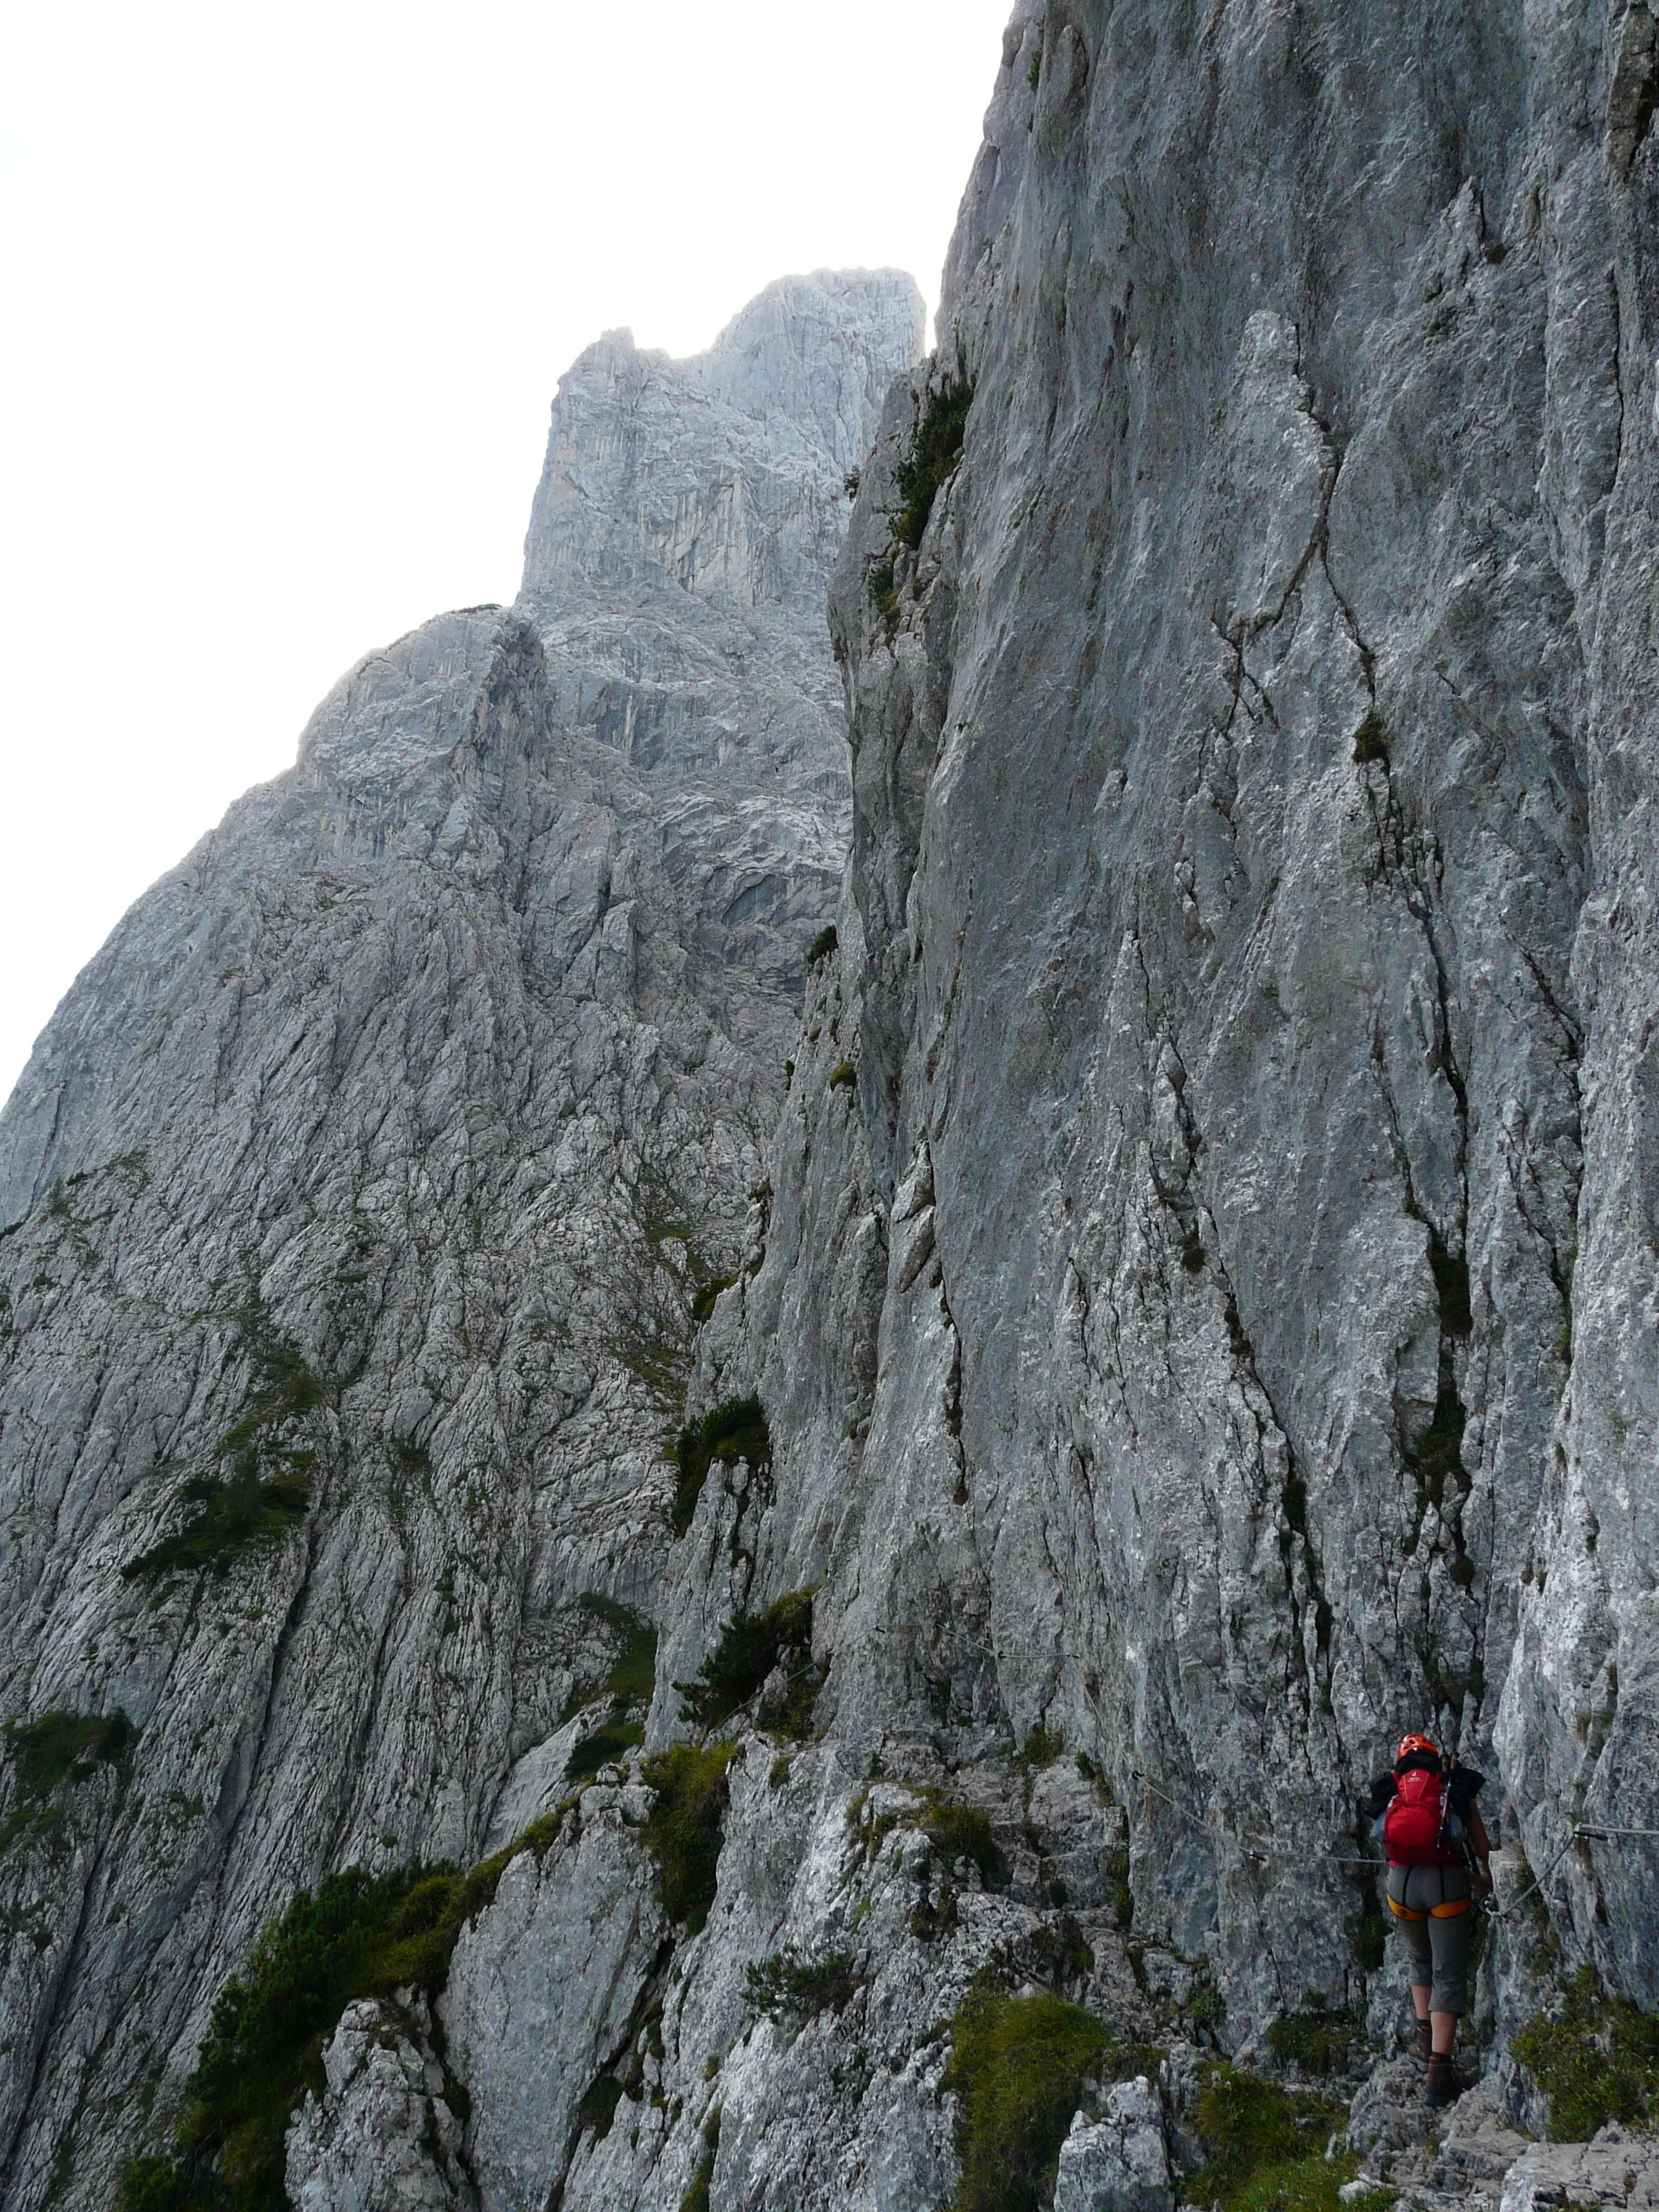
rock, walking, mountain, adventure, mountain range, recreation, formation, cliff, climbing, rock climbing, climber, extreme sport, terrain, ridge, summit, climb, exposed, mountaineering, geology, sports, mountains, dangerous, tyrol, knapp, eng, wilderkaiser, bergtour, steep wall, climbing route, outdoor recreation, mountainous landforms, geological phenomenon, sport climbing, eggers dough